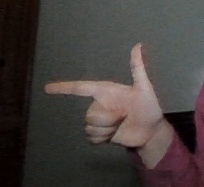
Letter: yaa